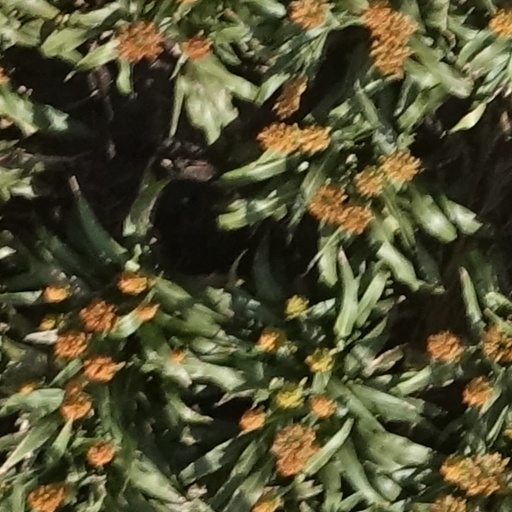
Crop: sorghum